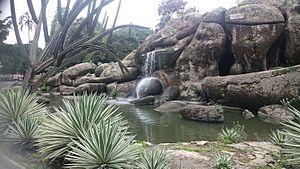
Campo de Santana ou Praça da República, autrefois connu aussi sous la dénomination de Campo da Aclamação est l'un des plus anciens parcs de la ville de Rio de Janeiro, au Brésil.